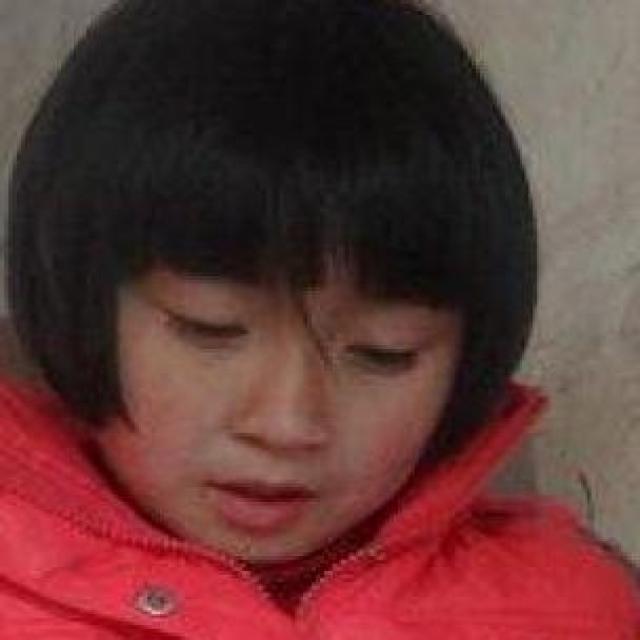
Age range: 0-12